Hair removal

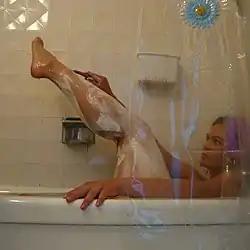
Leg shaving using a razor

Body hair characteristics such as thickness and length vary across human populations, some people have less pronounced body hair and others have more conspicuous body hair characteristics.